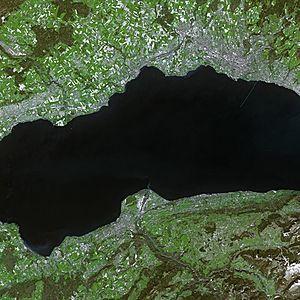
Thonon-les-Bains est une commune française située dans le département de la Haute-Savoie, en région Auvergne-Rhône-Alpes.